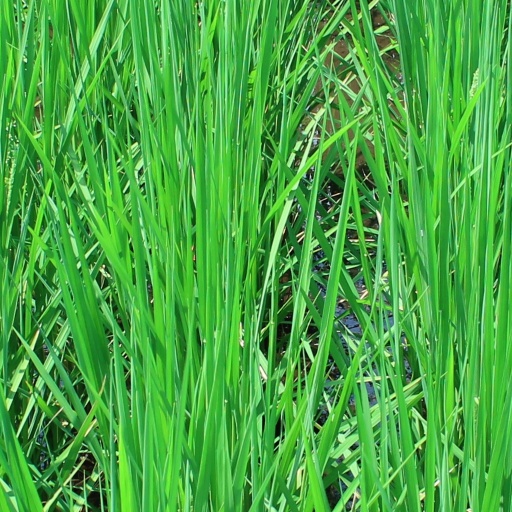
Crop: rice